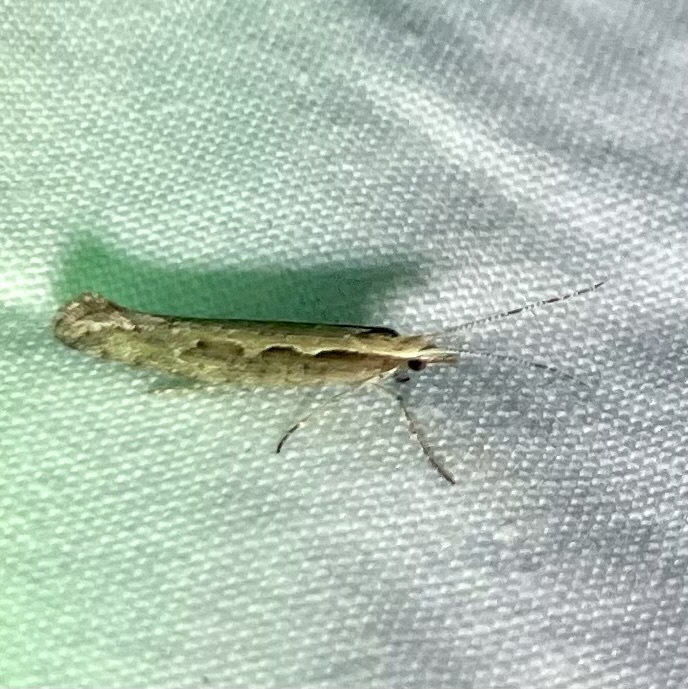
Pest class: diamondback_moth